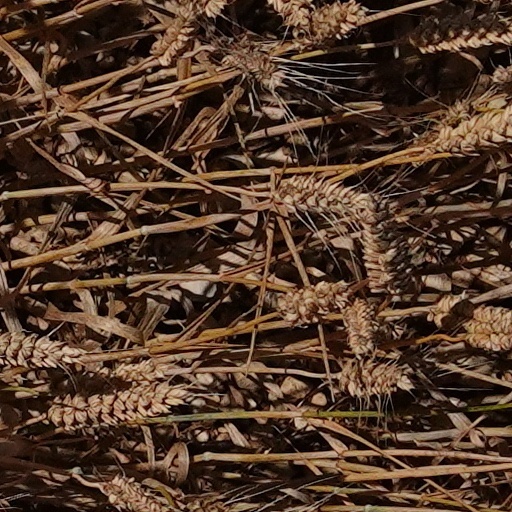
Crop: wheat